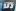
Number: 5